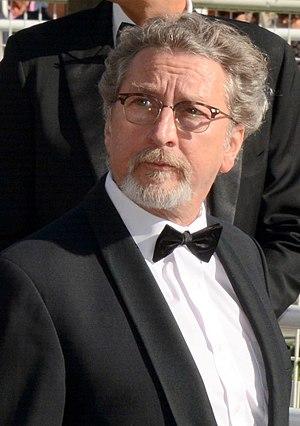
Robert Guédiguian au festival de Cannes
Le Festival de Cannes 2018, 71ᵉ édition, a lieu du 8 au 19 mai 2018 au Palais des festivals, à Cannes. Le maître de cérémonie est Édouard Baer qui reprend ce rôle pour la troisième fois.
Marseille est une commune du Sud-Est de la France, chef-lieu du département des Bouches-du-Rhône et préfecture de la région Provence-Alpes-Côte d'Azur.
Robert Guédiguian, né le 3 décembre 1953 à Marseille, est un réalisateur de cinéma, producteur et scénariste français d'origine arménienne et allemande.